MI5

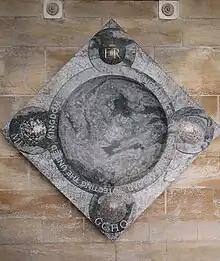
Recognising service at home and abroad protecting the United Kingdom

Executive liaison groups enable MI5 to safely share secret, sensitive, and often raw intelligence with the police, on which decisions can be made about how best to gather evidence and prosecute suspects in the courts. Each organisation works in partnership throughout the investigation, but MI5 retain the lead for collecting, assessing and exploiting intelligence. The police take lead responsibility for gathering evidence, obtaining arrests, and preventing risks to the public.